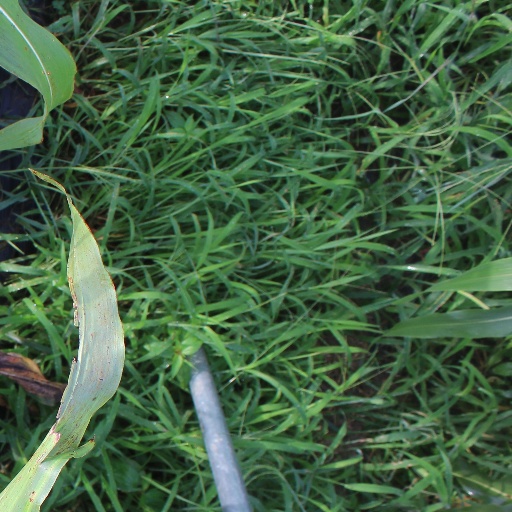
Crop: sorghum